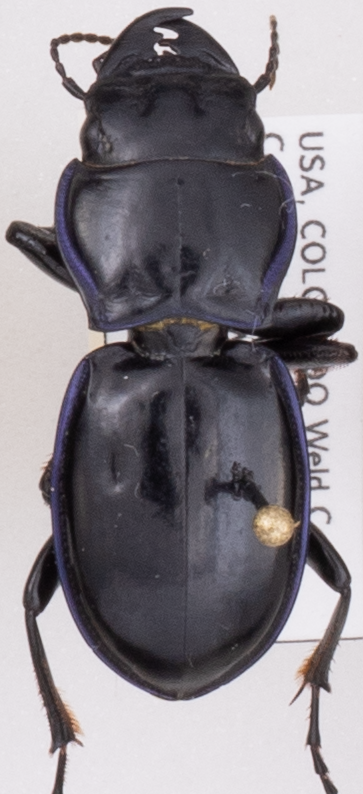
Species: Pasimachus elongatus
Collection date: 2022-08-17
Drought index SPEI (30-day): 0.13
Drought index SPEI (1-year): -1.45
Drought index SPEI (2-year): -1.13